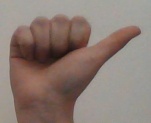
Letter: dhad